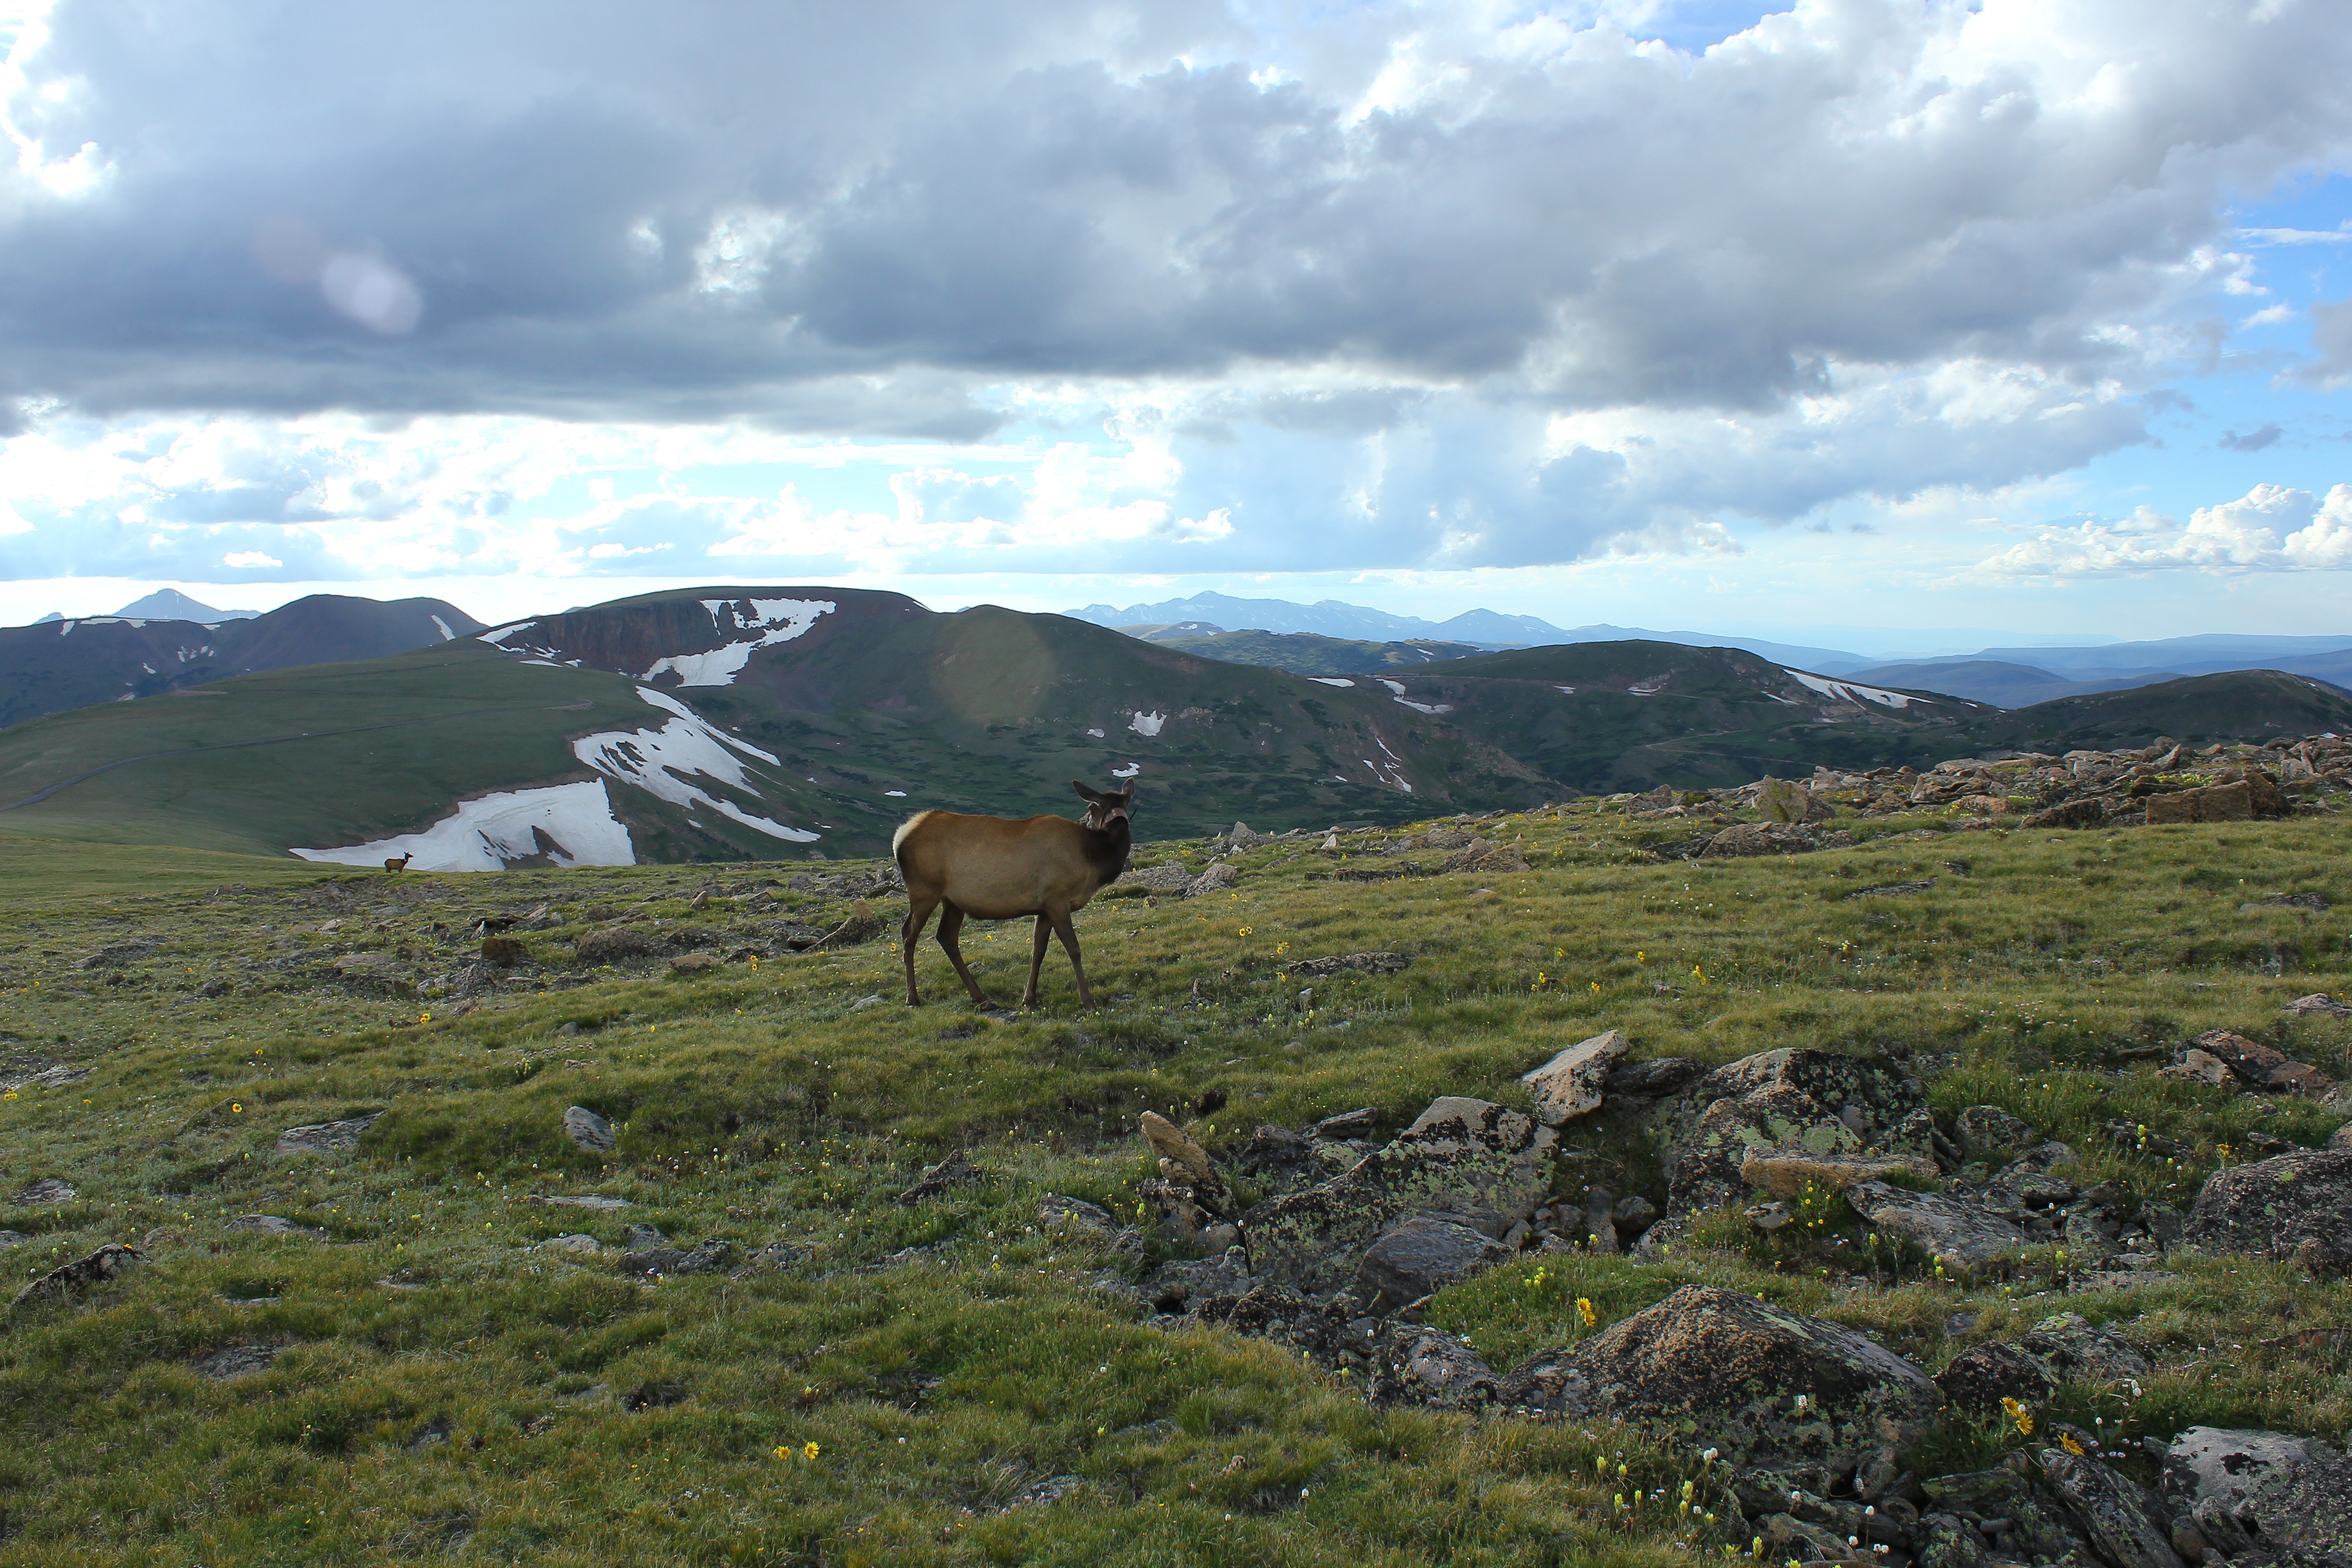
landscape, wilderness, walking, mountain, meadow, hill, adventure, valley, mountain range, pasture, grazing, ridge, plain, grassland, plateau, fell, ecosystem, tundra, steppe, mountainous landforms